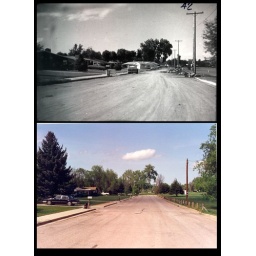
Peaceful Evergreen Drive. The flood moved the house to the middle of the street in the earlier photo.